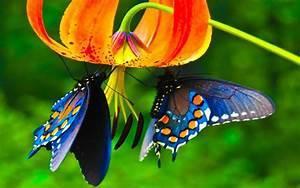
butterfly